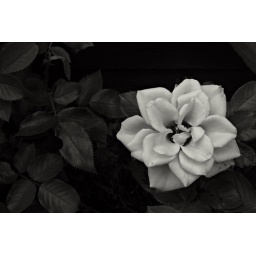
I like the appeal of putting light-colored flowers in black and white. But then again, I like almost everything more in black and white. :)